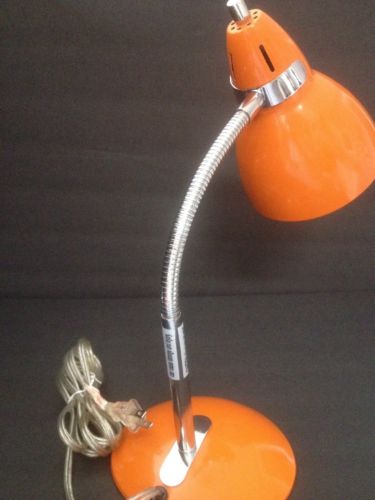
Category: lamp